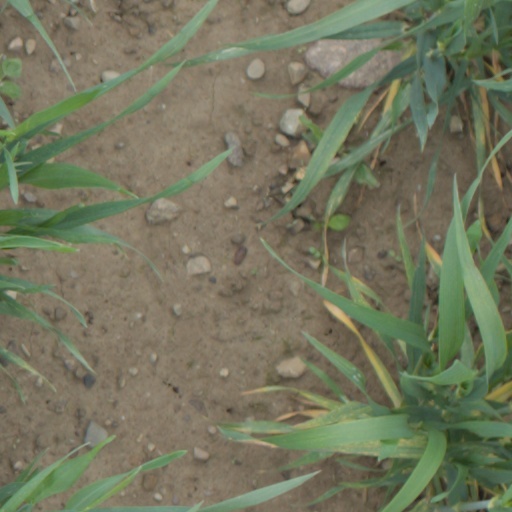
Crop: wheat